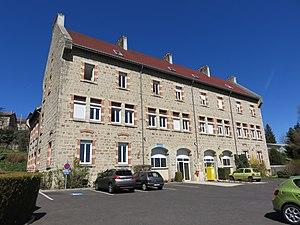
Mairie de Sauvessanges (Puy-de-Dôme, France).
Sauvessanges est une commune française située dans le département du Puy-de-Dôme, en région Auvergne-Rhône-Alpes.